Hillsdale, New Jersey

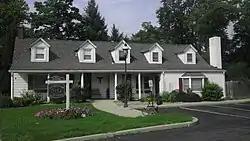
The Blauvelt-Demarest House in Hillsdale is listed on both the U.S. National Register of Historic Places and the New Jersey Register of Historic Places.

Hillsdale is governed under the borough form of New Jersey municipal government, which is used in 218 municipalities (of the 564) statewide, making it the most common form of government in New Jersey. The governing body is comprised of a mayor and a borough council, with all positions elected at-large on a partisan basis as part of the November general election. A mayor is elected directly by the voters to a four-year term of office. The borough council includes six members elected to serve three-year terms on a staggered basis, with two seats coming up for election each year in a three-year cycle. The borough form of government used by Hillsdale is a "weak mayor / strong council" government in which council members act as the legislative body with the mayor presiding at meetings and voting only in the event of a tie. The mayor can veto ordinances subject to an override by a two-thirds majority vote of the council. The mayor makes committee and liaison assignments for council members, and most appointments are made by the mayor with the advice and consent of the council.